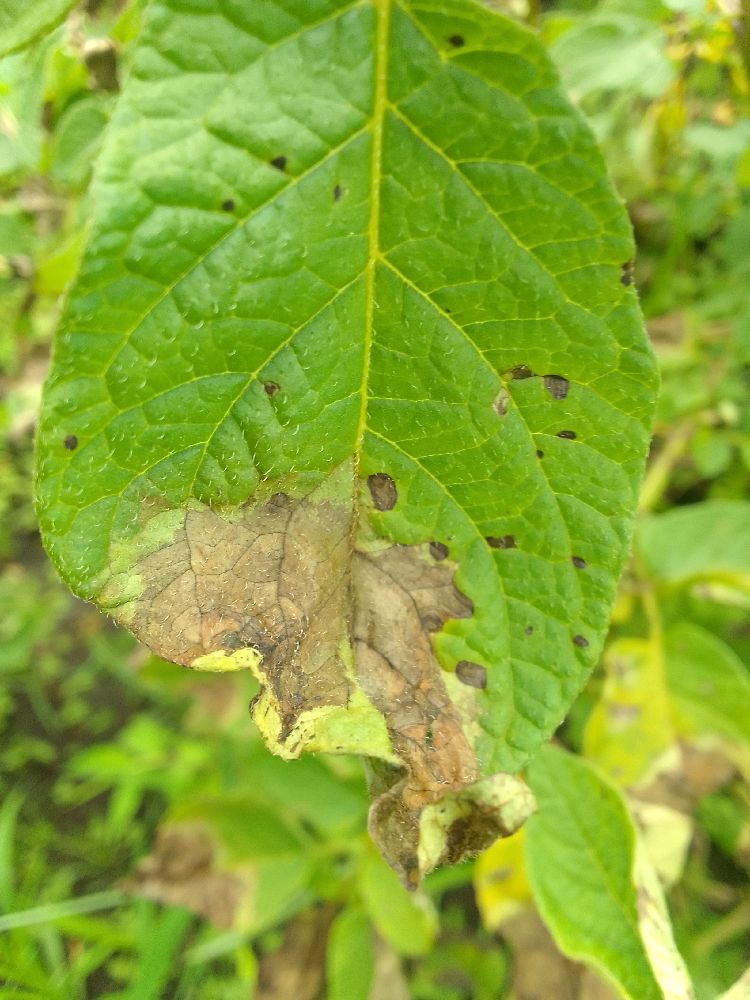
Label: Late blight